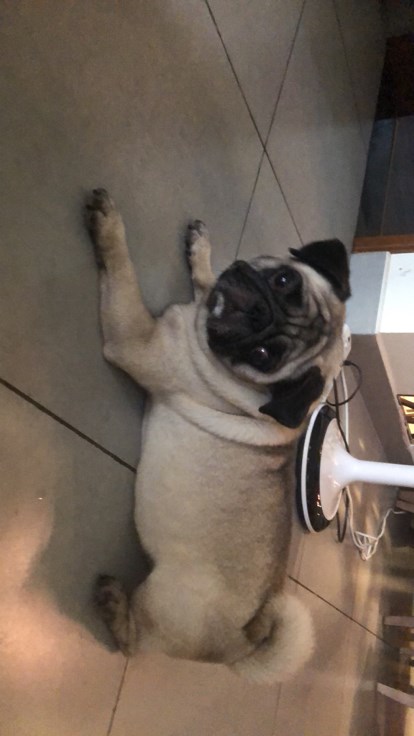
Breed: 798-n000130-pug